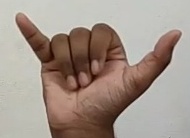
ASL sign: Y